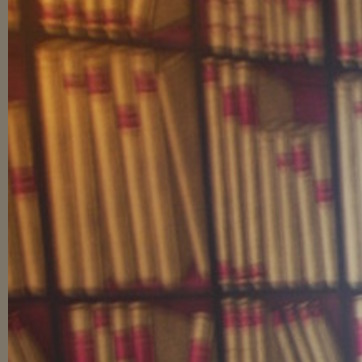
Material: wallpaper